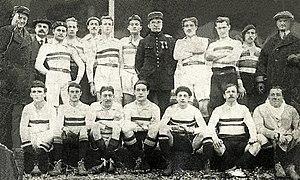
Le Stade nantais université club (S.N.U.C.), vainqueur de la Coupe de l'Espérance, le 29 avril 1917 au stade Sainte-Germaine du Bouscat (contre le Stade toulousain)
Le Stade nantais rugby est un club français de rugby à XV basé à Nantes.
La Coupe de l'Espérance est une compétition de rugby à XV créée par l'Union des sociétés françaises de sports athlétiques en 1915. En raison de la Première Guerre mondiale, le championnat n'a pas pu être joué. Un grand nombre de joueurs étaient directement concernés par le conflit. La Coupe de l'Espérance concernait donc essentiellement de jeunes joueurs, pas encore appelés sous les drapeaux.